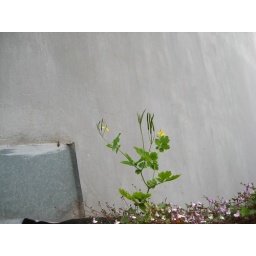
green over gray